Joe Sestak

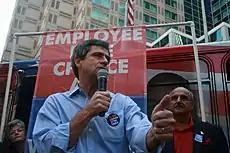
Sestak speaking at an "Employee Free Choice Act Rally" at the Pennsylvania State Democratic Convention in Pittsburgh in June 2009

In 2006, with his daughter's recovery going smoothly, Sestak was motivated to run for Congress by the benefits he received under the United States Military's TRICARE health care program, which gave his daughter the care she needed to treat her brain tumor. Sestak stated that, during his travels to find the best treatment for his daughter, he saw children who did not have the same quality of care, or could not afford the necessary care. Sestak made health-care reform a pillar of his campaign in hopes of giving everyone the same care his family had. He called his congressional service a continuation of his military service, "paying back" the country that took care of his daughter.